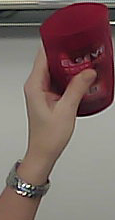
Product: loreal_shampoo